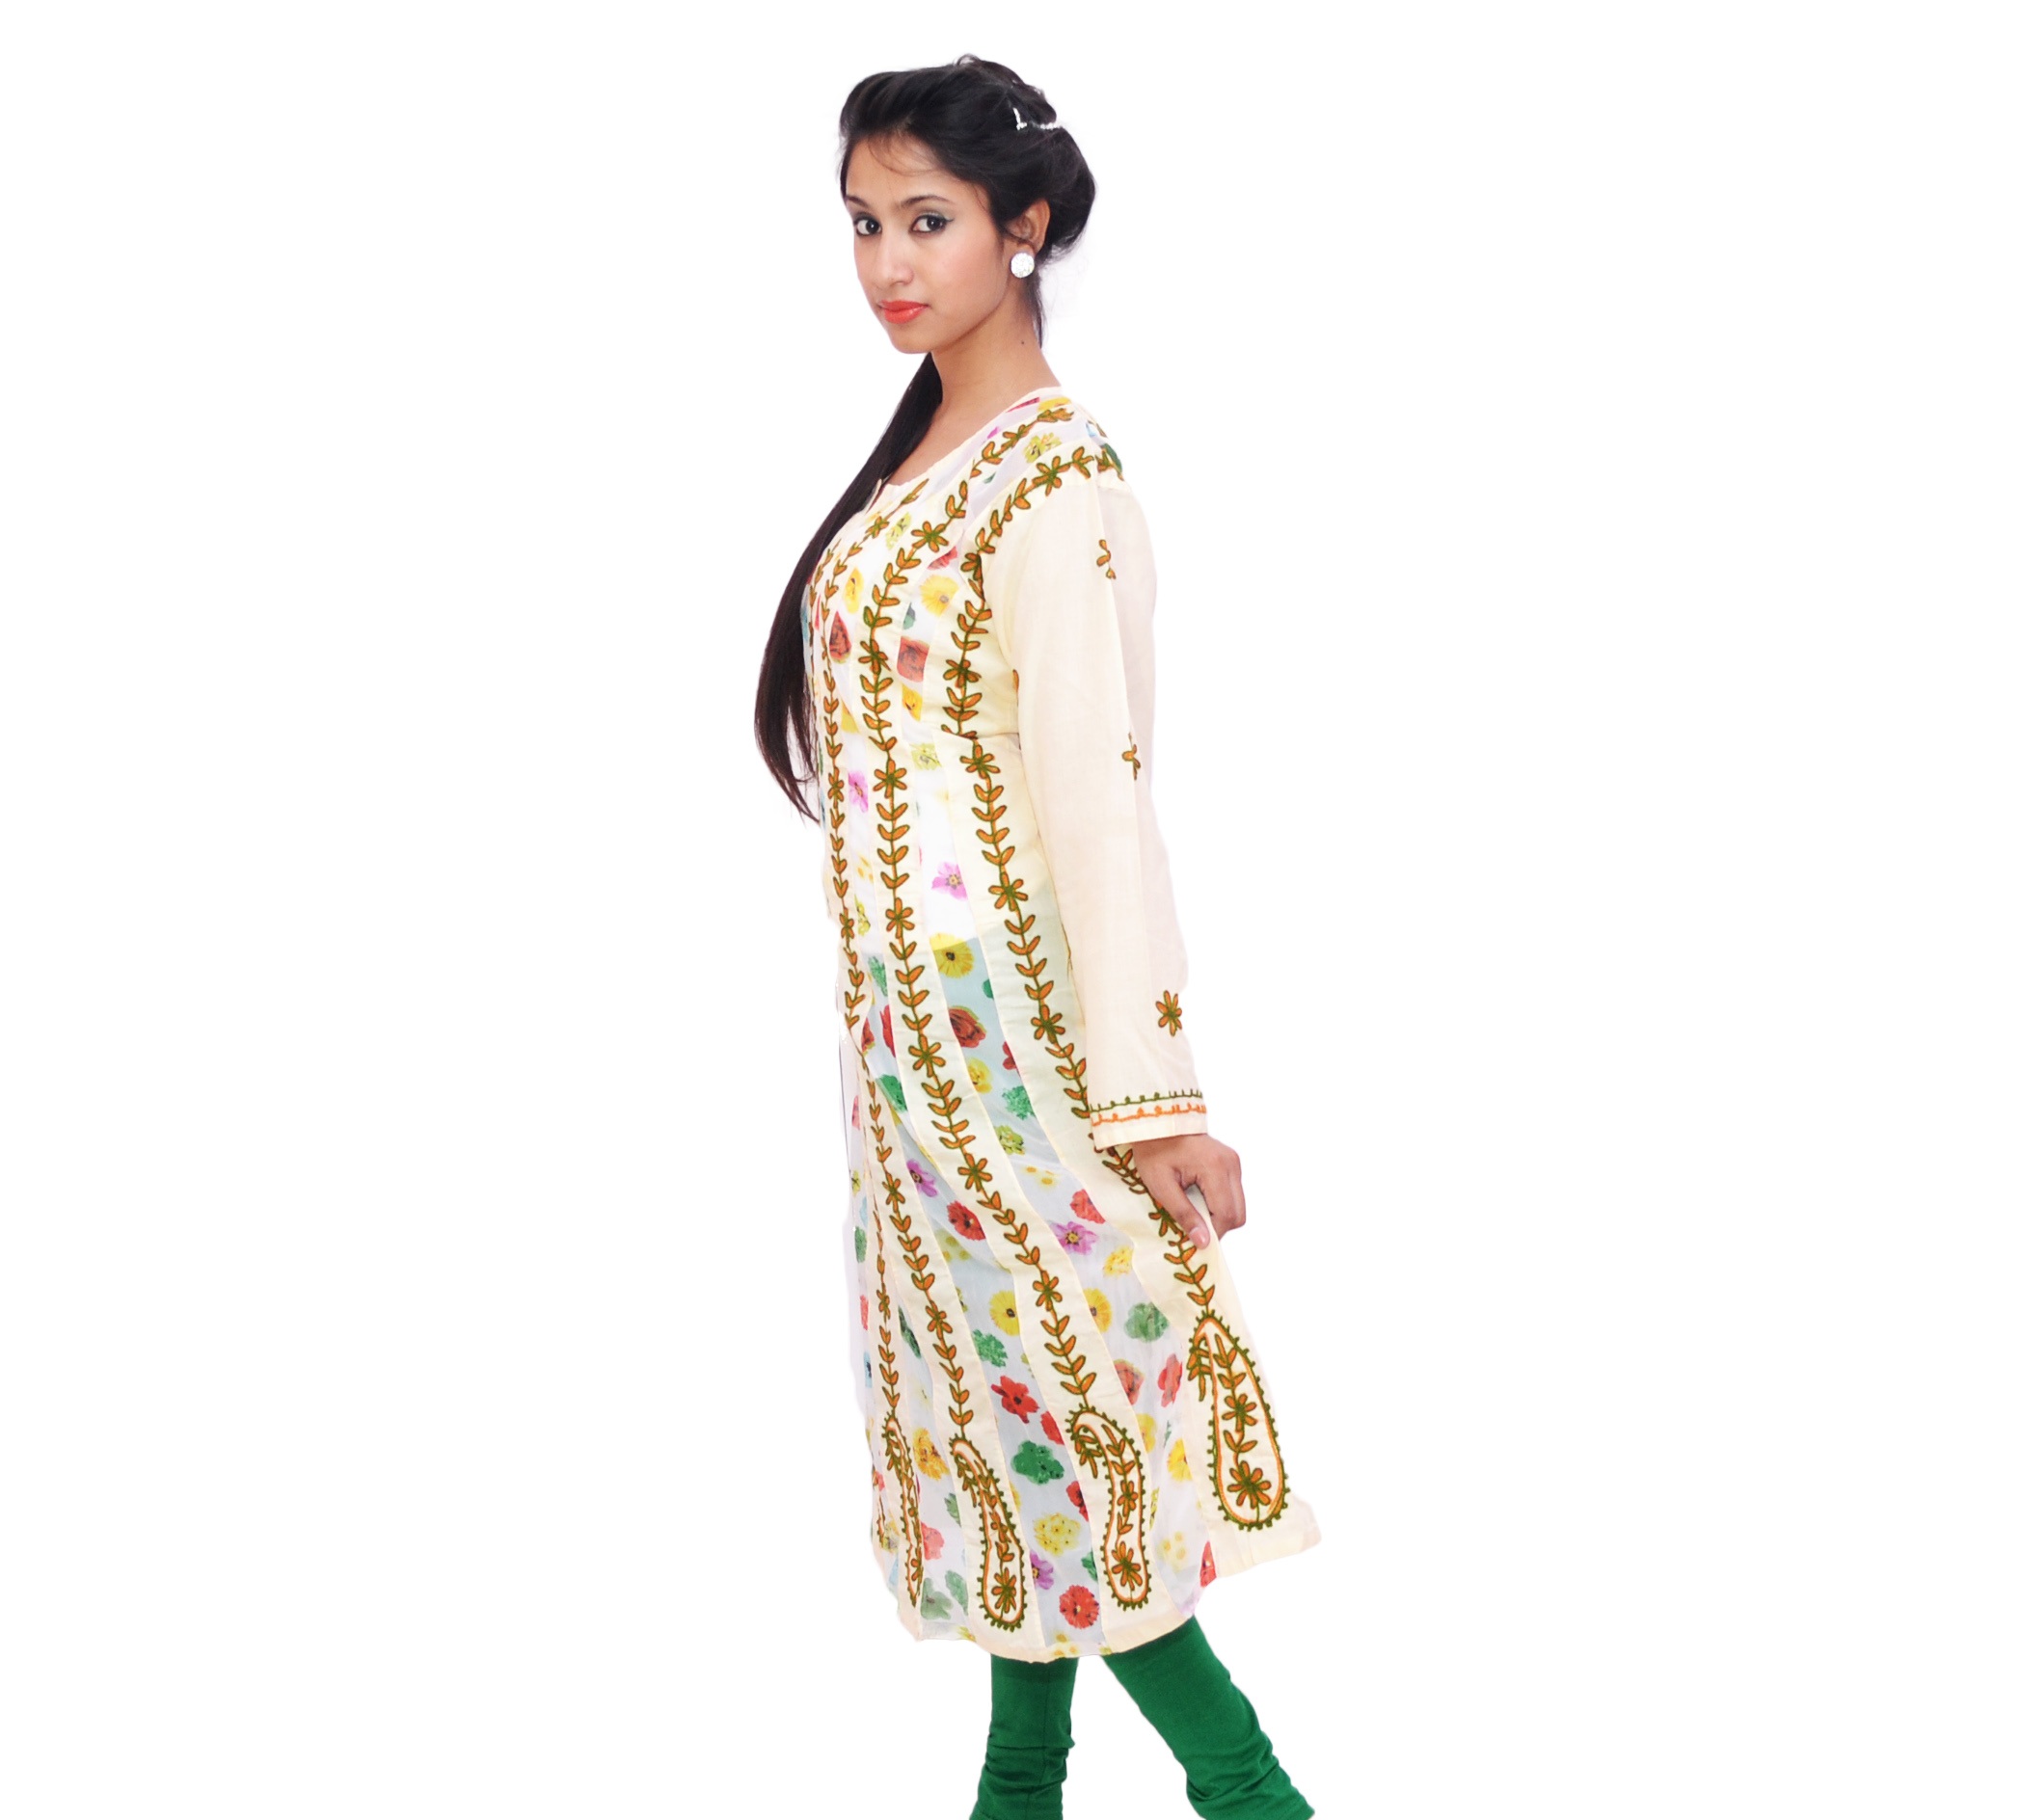
girl, woman, female, pattern, model, fashion, clothing, yellow, outerwear, textile, dress, design, sari, magenta, indian, attractive, traditional, gown, glamour, white background, sleeve, formal wear, day dress, stype